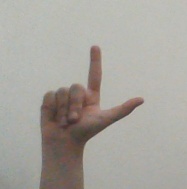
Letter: laam